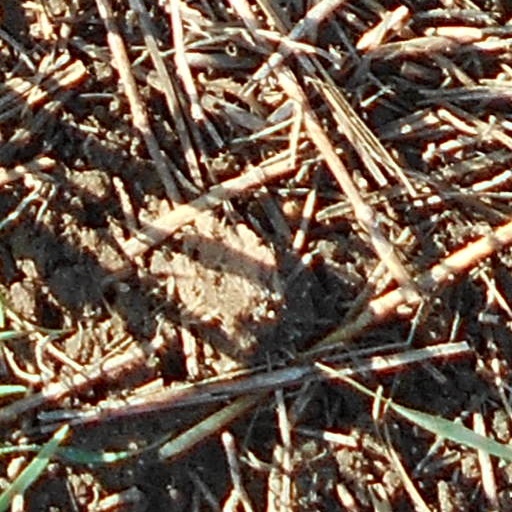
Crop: wheat